Laure Ferrari

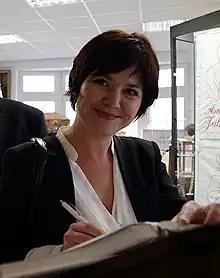
Ferrari in 2014

Laure Ferrari (born 1979) is a French politician who has worked for several right-wing political organisations and parties, including the French nationalist party Debout la France.